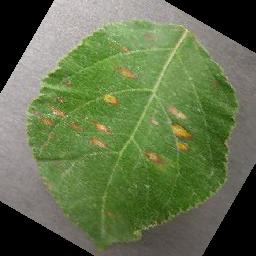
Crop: apple
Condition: cedar_rust